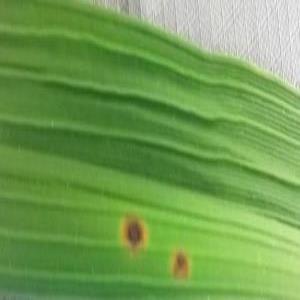
Disease: Brownspot